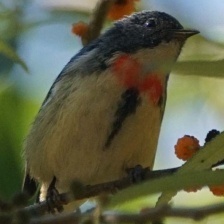
Species: YELLOW BELLIED FLOWERPECKER
Scientific name: DICAEUM MELANOXANTHUM